Yannis Philippakis

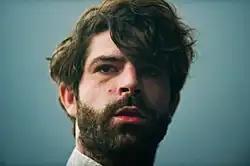
Philippakis in 2011

Philippakis formed Foals in 2005 with friend and former Youthmovies frontman Andrew Mears after the break-up of his former band the Edmund Fitzgerald, which also featured his Foals bandmate, drummer Jack Bevan.